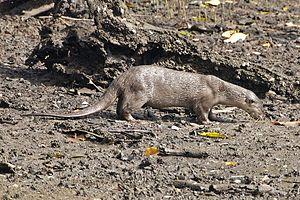
La Loutre à pelage lisse, loutre d'Asie ou encore loutre indienne, est une espèce de mammifère de la sous-famille des lutrinés.